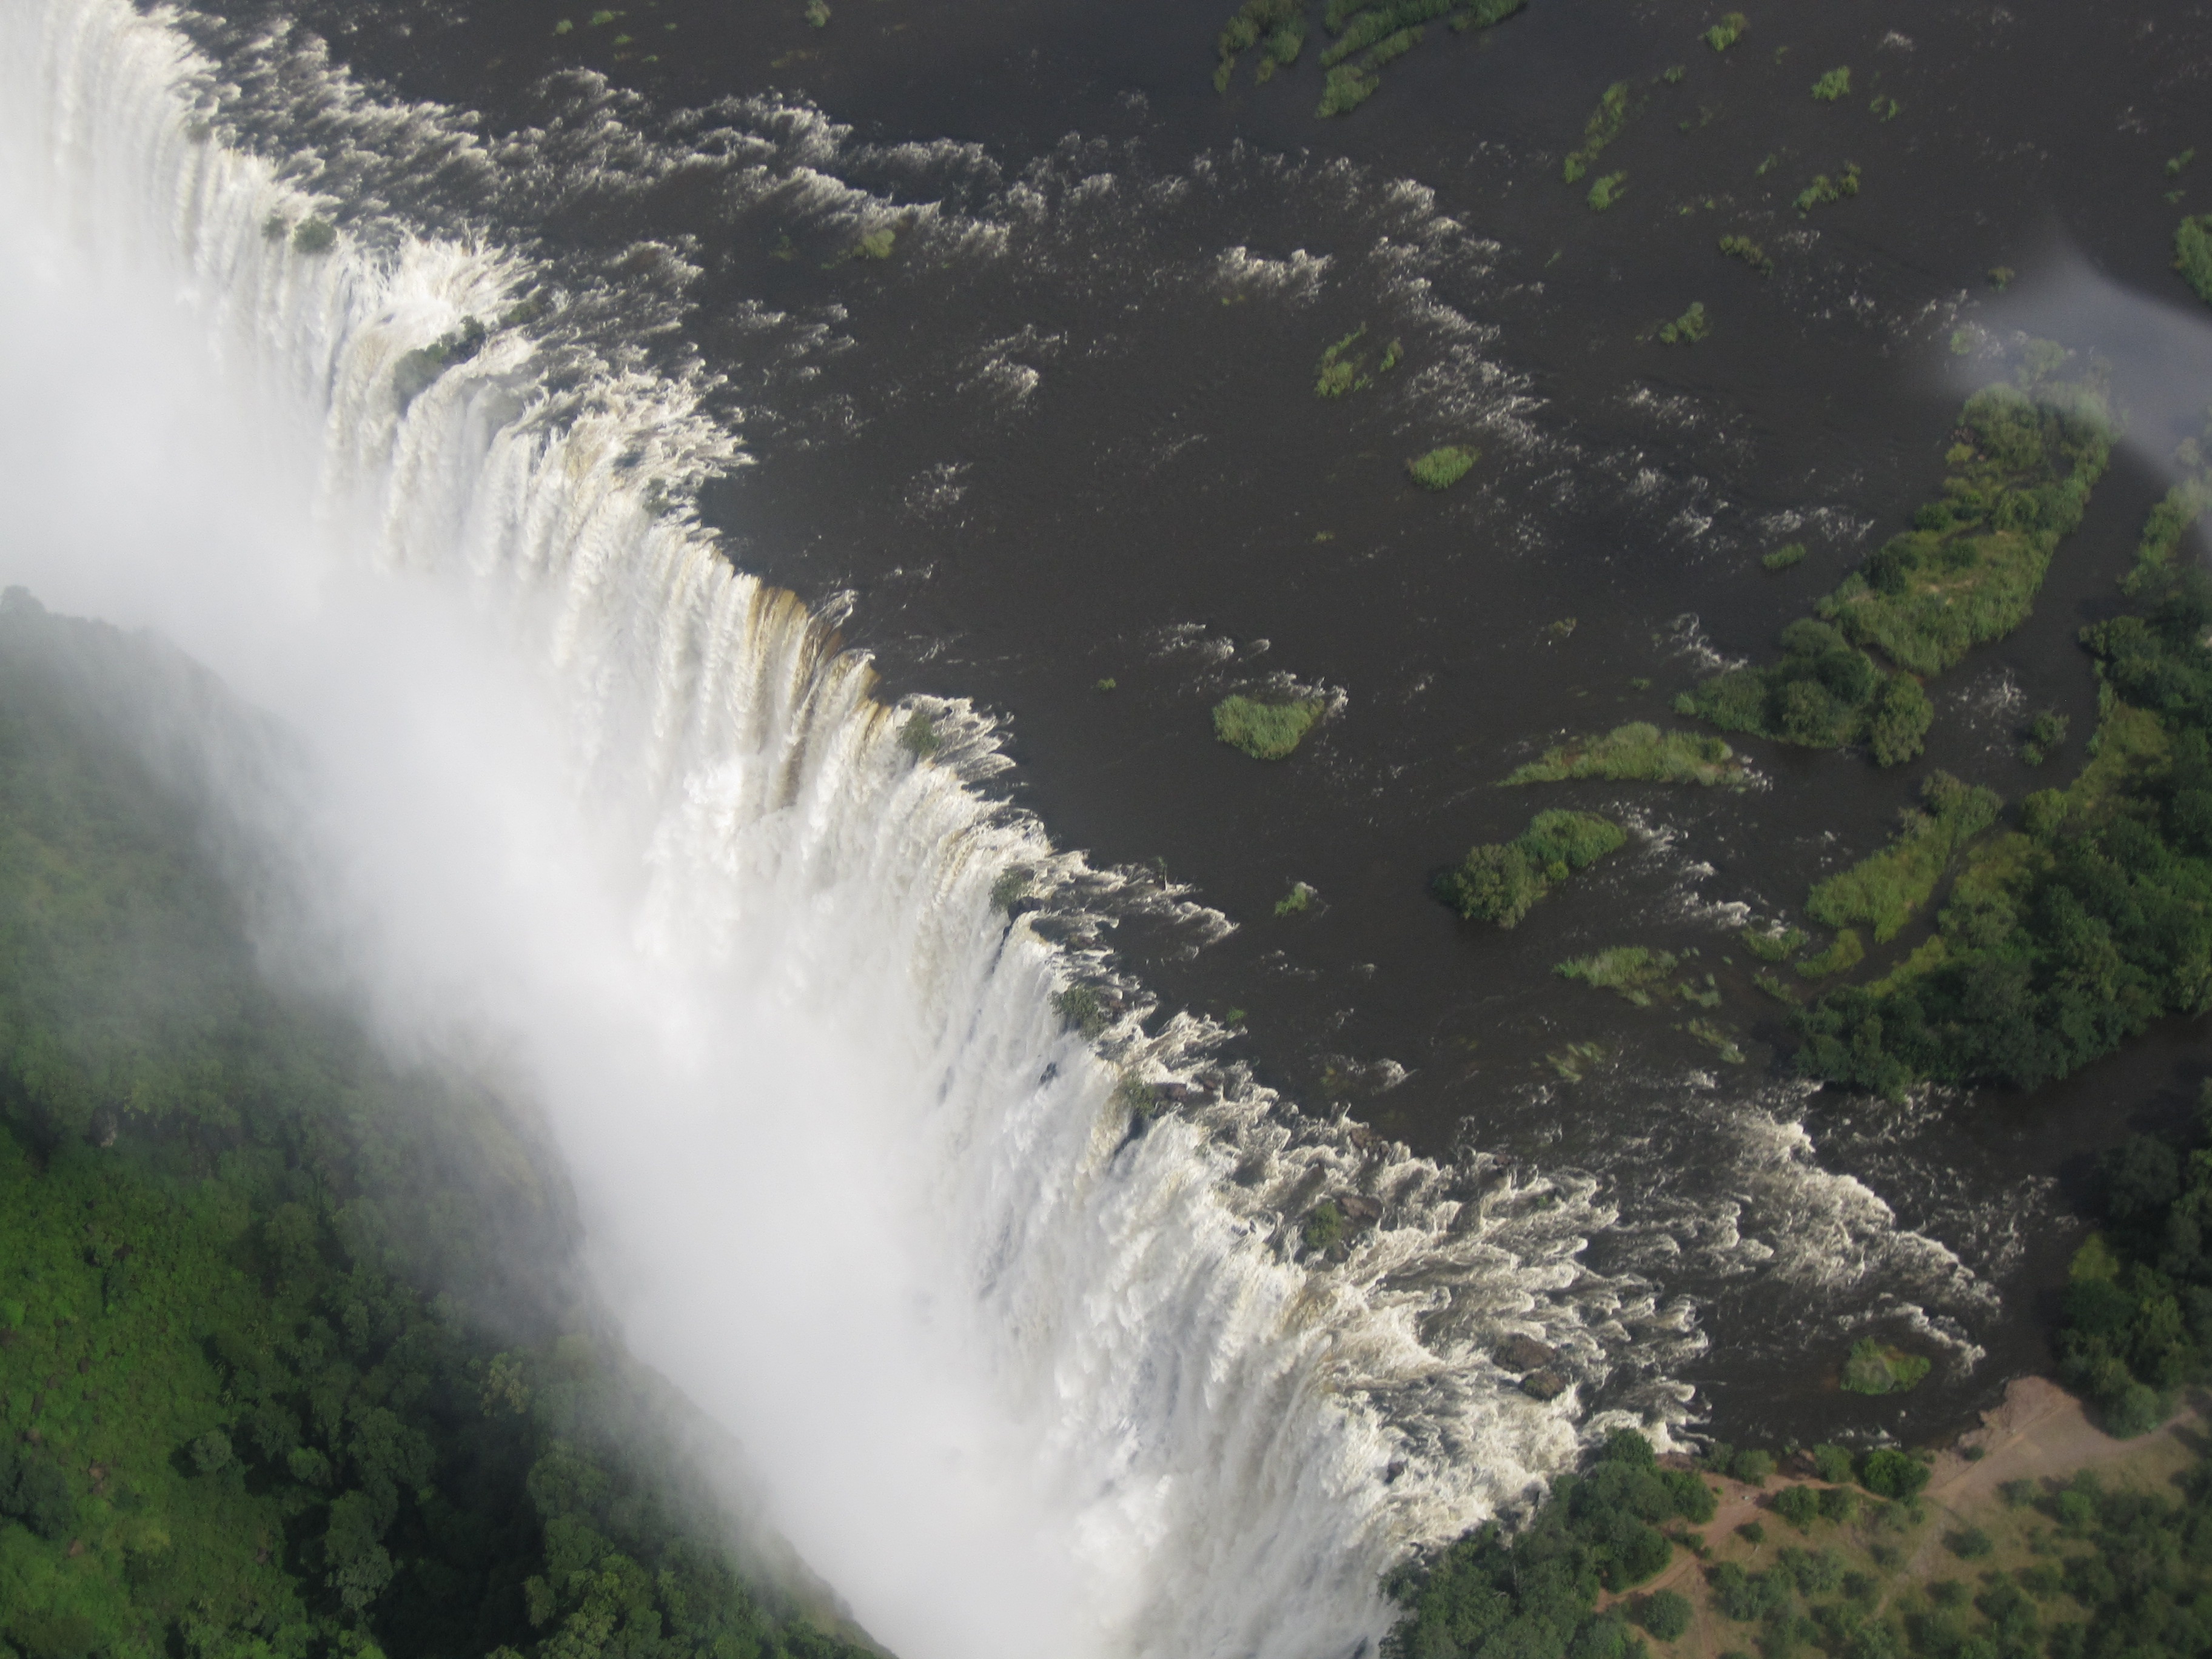
water, nature, waterfall, wave, river, stream, rapid, terrain, water fall, body of water, water feature, zambia, victoria falls, atmospheric phenomenon, geological phenomenon